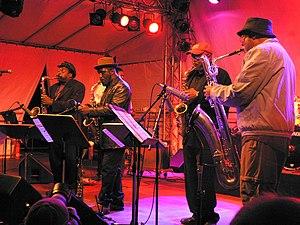
Le World Saxophone Quartet est un groupe américain de jazz formé de quatre saxophonistes, à l'origine par Hamiet Bluiett, Julius Hemphill, Oliver Lake et David Murray.